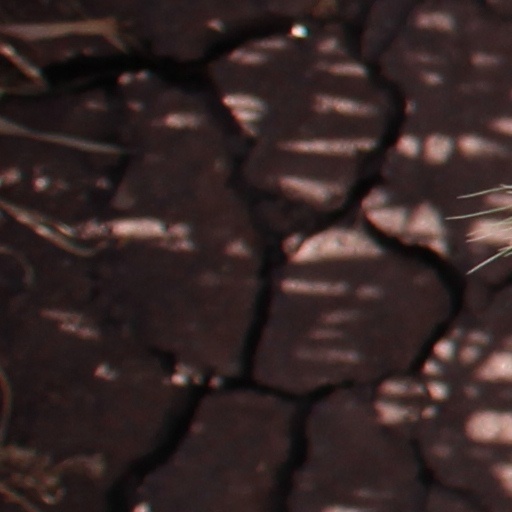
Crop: wheat